Summer Spectacular (1994)

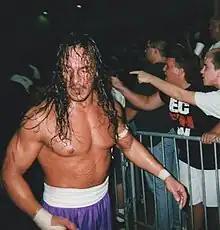
Sabu was the first opponent of Hayabusa in FMW.

Mitsuhiro Matsunaga unsuccessfully challenged Atsushi Onita for the FMW Brass Knuckles Heavyweight Championship at Year End Spectacular and after the loss, he joined Onita in his feud with Mr. Pogo and his entourage. Pogo defeated Onita for the title on January 6 and also won the FMW Brass Knuckles Tag Team Championship with Hisakatsu Oya on April 21. At 5th Anniversary Show, Matsunaga and Tarzan Goto unsuccessfully challenged Pogo and Oya for the tag team titles. Pogo and Matsunaga continued to feud with each other to renew their W*ING rivalry, leading to a match between the two at Summer Spectacular. On July 31, Onita and Matsunaga defeated Pogo and Oya in a no ropes barbed wire double hell deathmatch to win the Brass Knuckles Tag Team Championship.